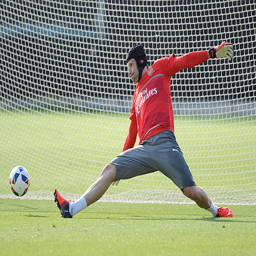
football player during a training session .